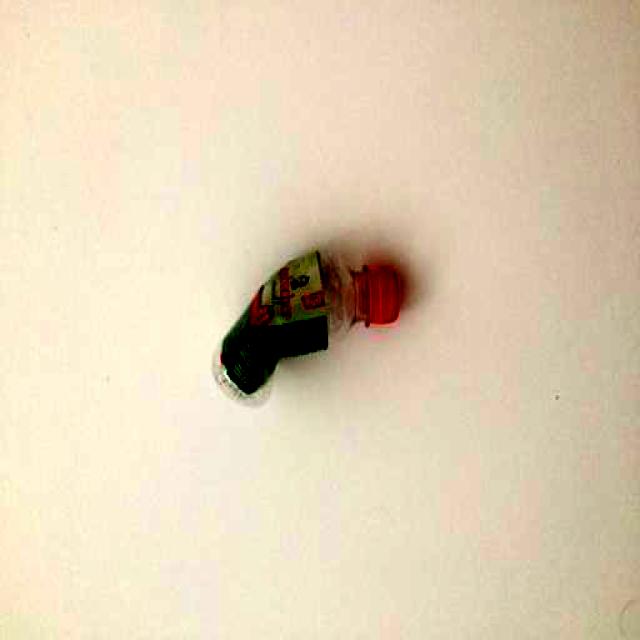
Label: Plastic